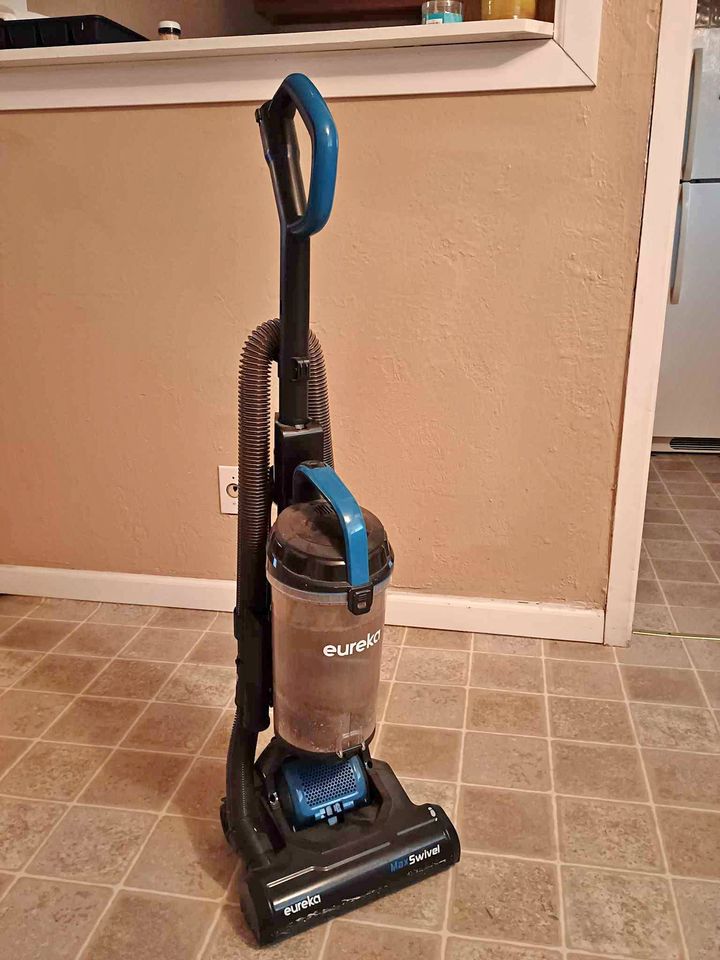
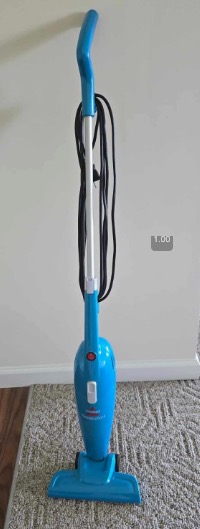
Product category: items_vacuum
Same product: no